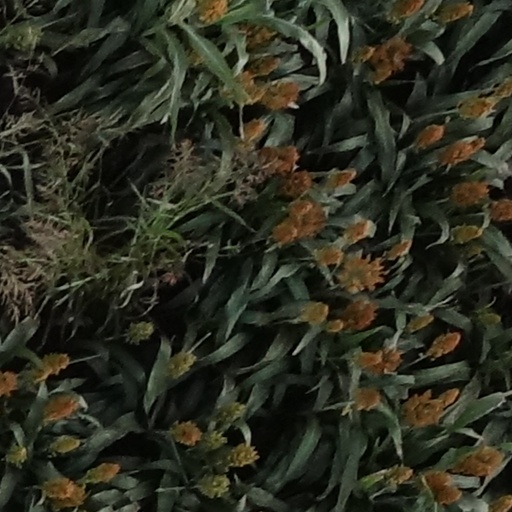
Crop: sorghum